2002 FIFA World Cup qualification

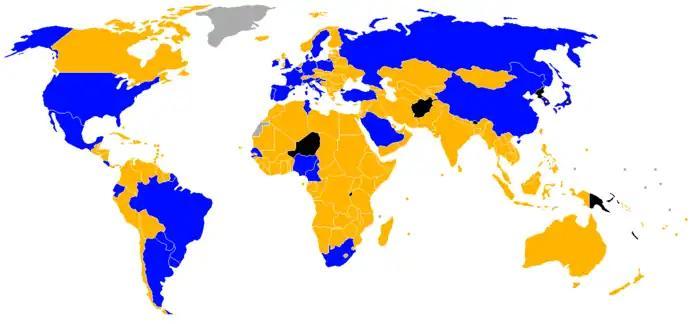
Final qualification status

The 32 spots available in the 2002 World Cup would be distributed among the continental zones as follows: